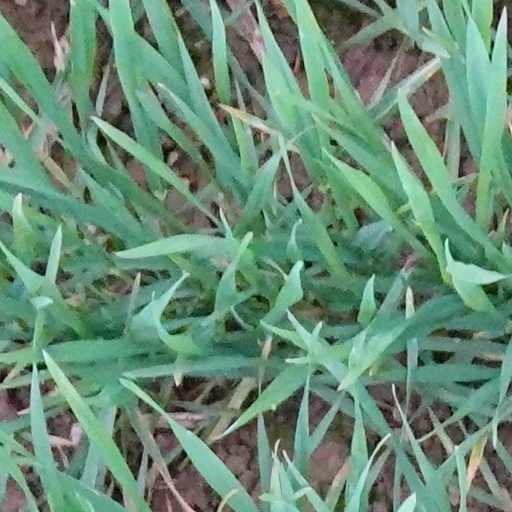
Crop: wheat